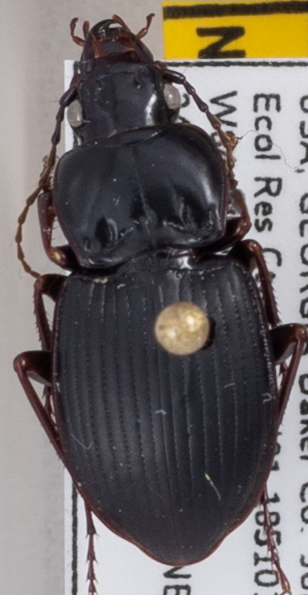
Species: Cyclotrachelus sigillatus
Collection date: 2022-05-24
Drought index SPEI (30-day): -0.65
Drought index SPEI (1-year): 0.198
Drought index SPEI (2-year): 0.526